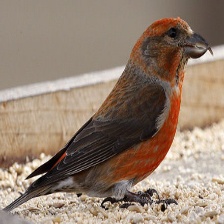
Species: RED CROSSBILL
Scientific name: LOXIA CURVIROSTRA